Rusty (film series)

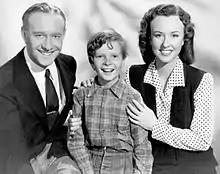
Conrad Nagel, Ted Donaldson and Margaret Lindsay in "Adventures of Rusty" (1945)

The Rusty film series comprises eight American films produced for young audiences between 1945 and 1949 by Columbia Pictures. Child actor Ted Donaldson starred as Danny Mitchell in the series, which relates the adventures of a German Shepherd dog named Rusty. The role of Rusty was played by Ace the Wonder Dog in the first feature, "Adventures of Rusty" (1945). A police dog named Rip took over the role for the second film, "The Return of Rusty" (1946). In the later films Rusty was played by Flame, a charismatic dog star who was featured in three separate series.